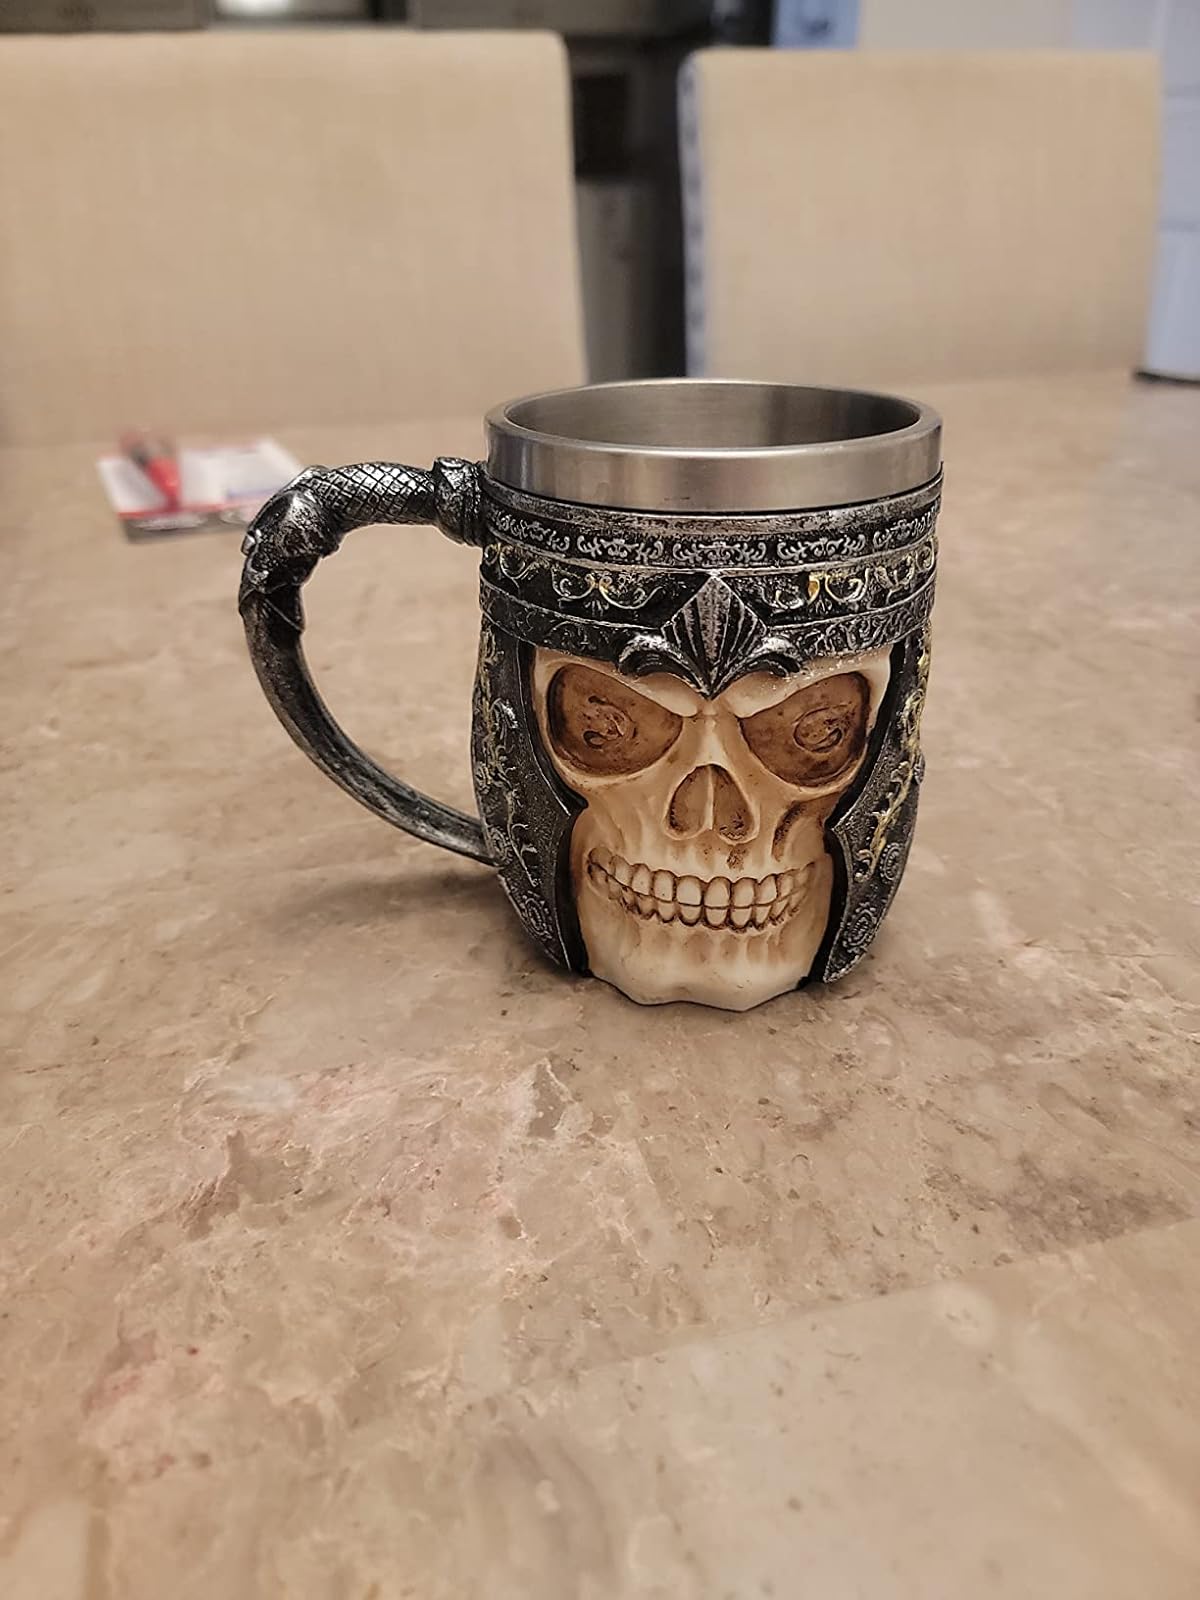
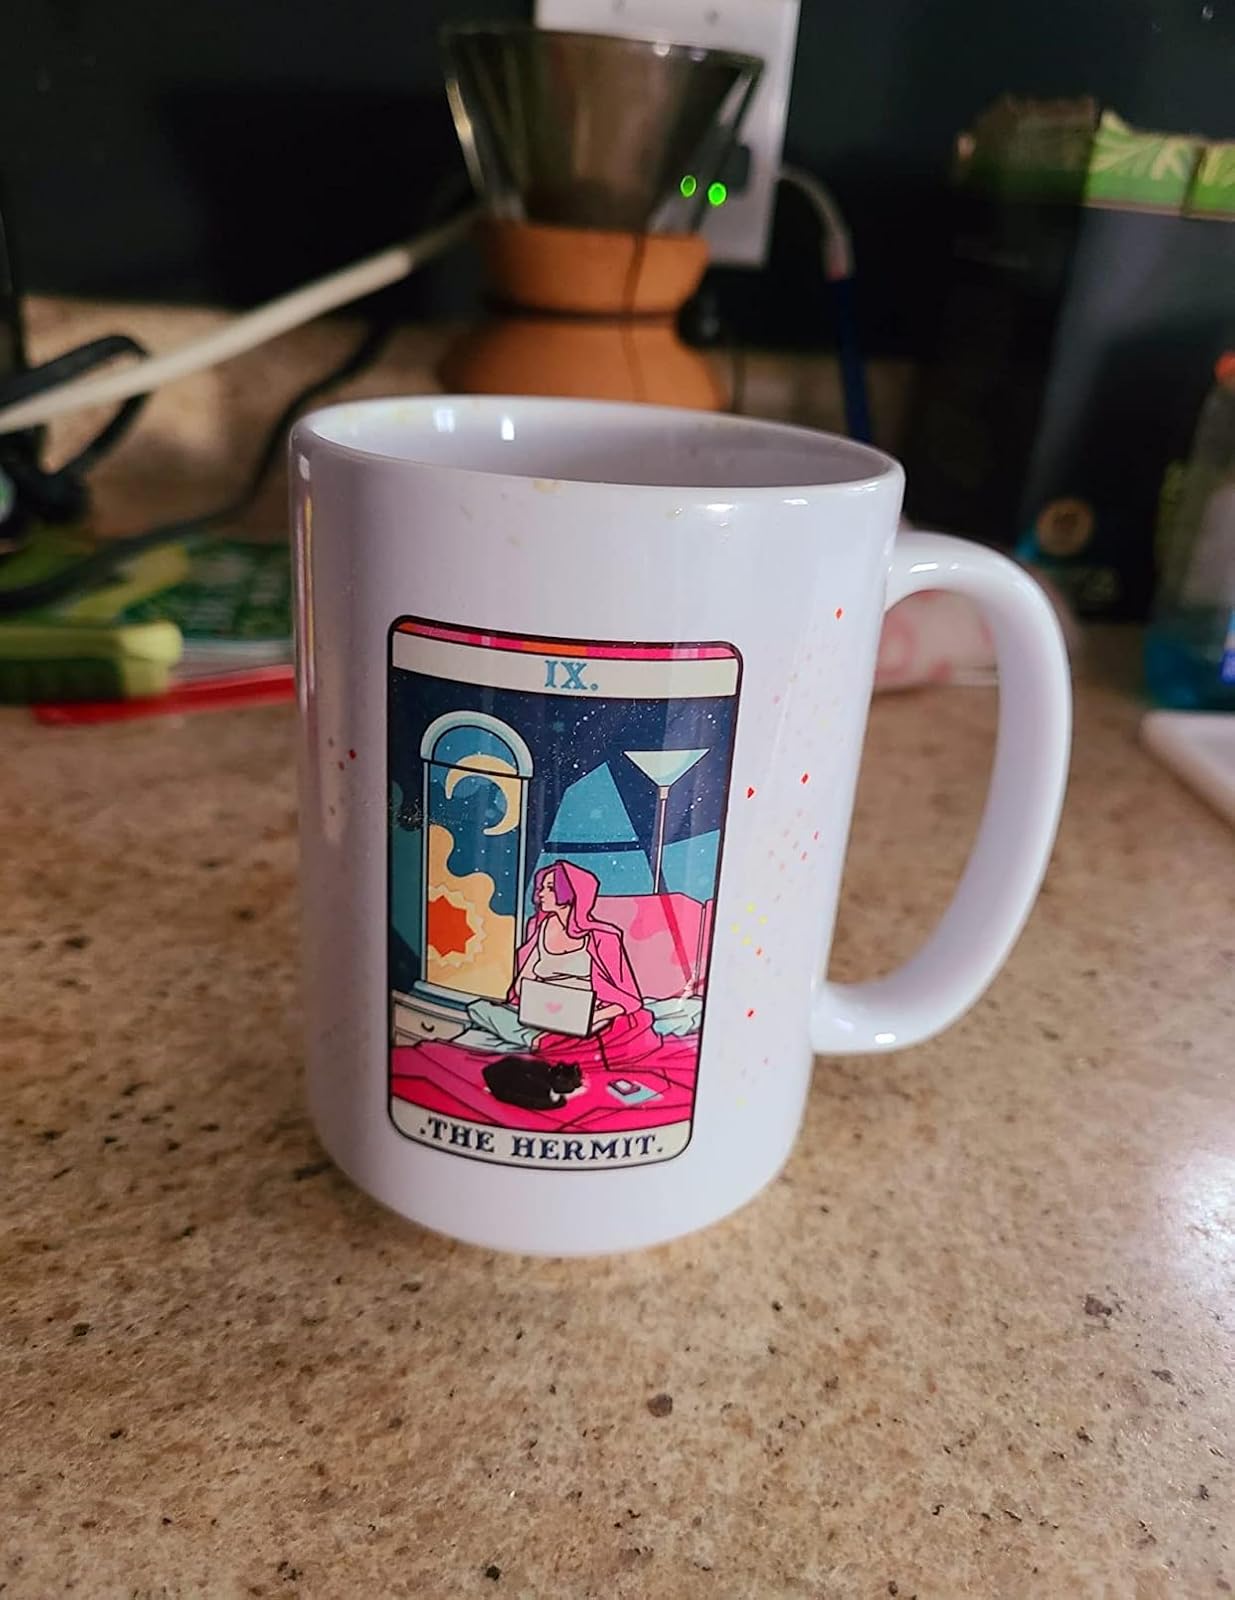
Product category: items_mug
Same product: no